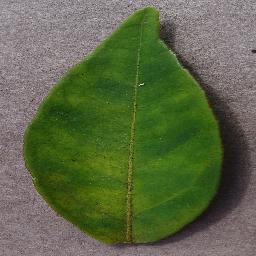
Label: Orange___Haunglongbing_(Citrus_greening)